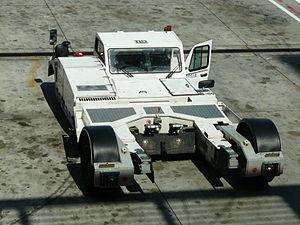
TLD Group est une entreprise française spécialisée dans la conception et fabrication d'équipements aéroportuaires de piste, filiale du groupe ALVEST. Elle réalise plus de 90 % de son chiffre d’affaires à l'export et est une des entreprises leader sur son secteur d'activité.